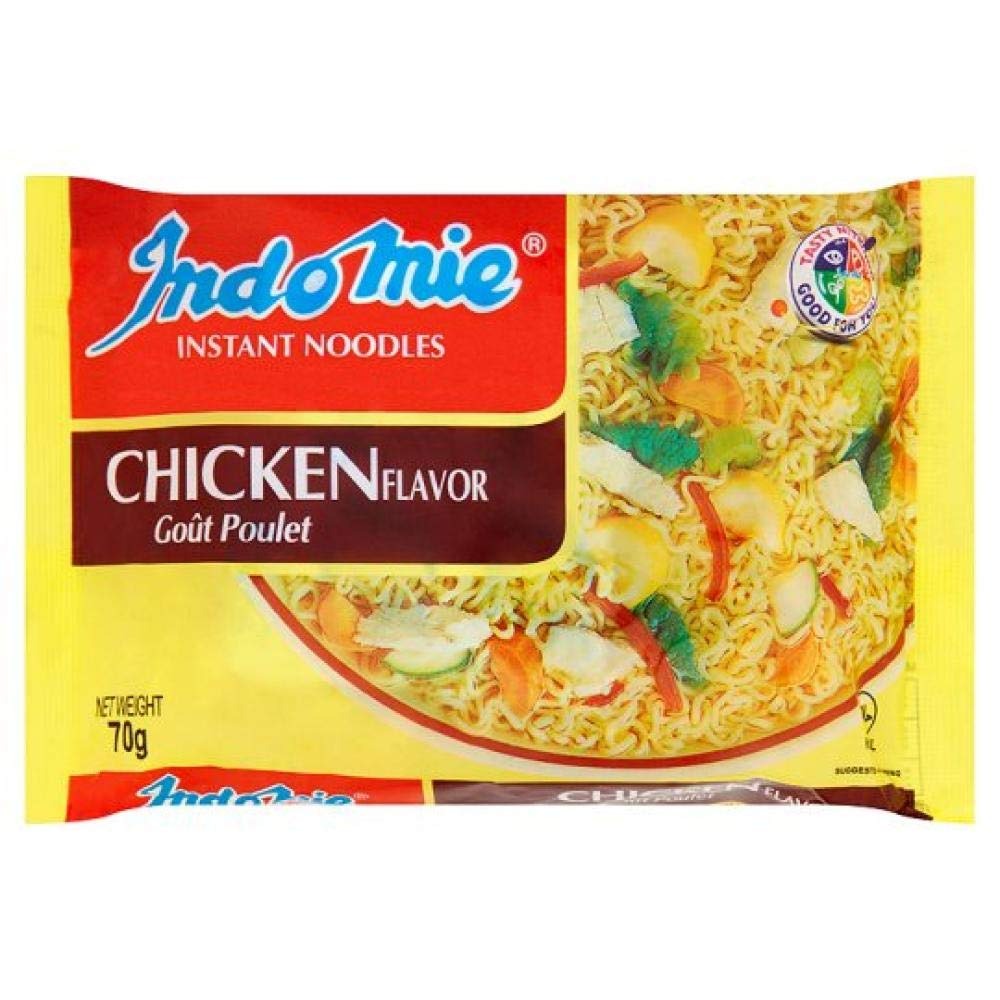
Item Name: Indomie Noodles Chicken Flavor - 40 Pack
Bullet Point: Very delicious Indomie noodles
Value: 98.76
Unit: Ounce

Price: 25.5